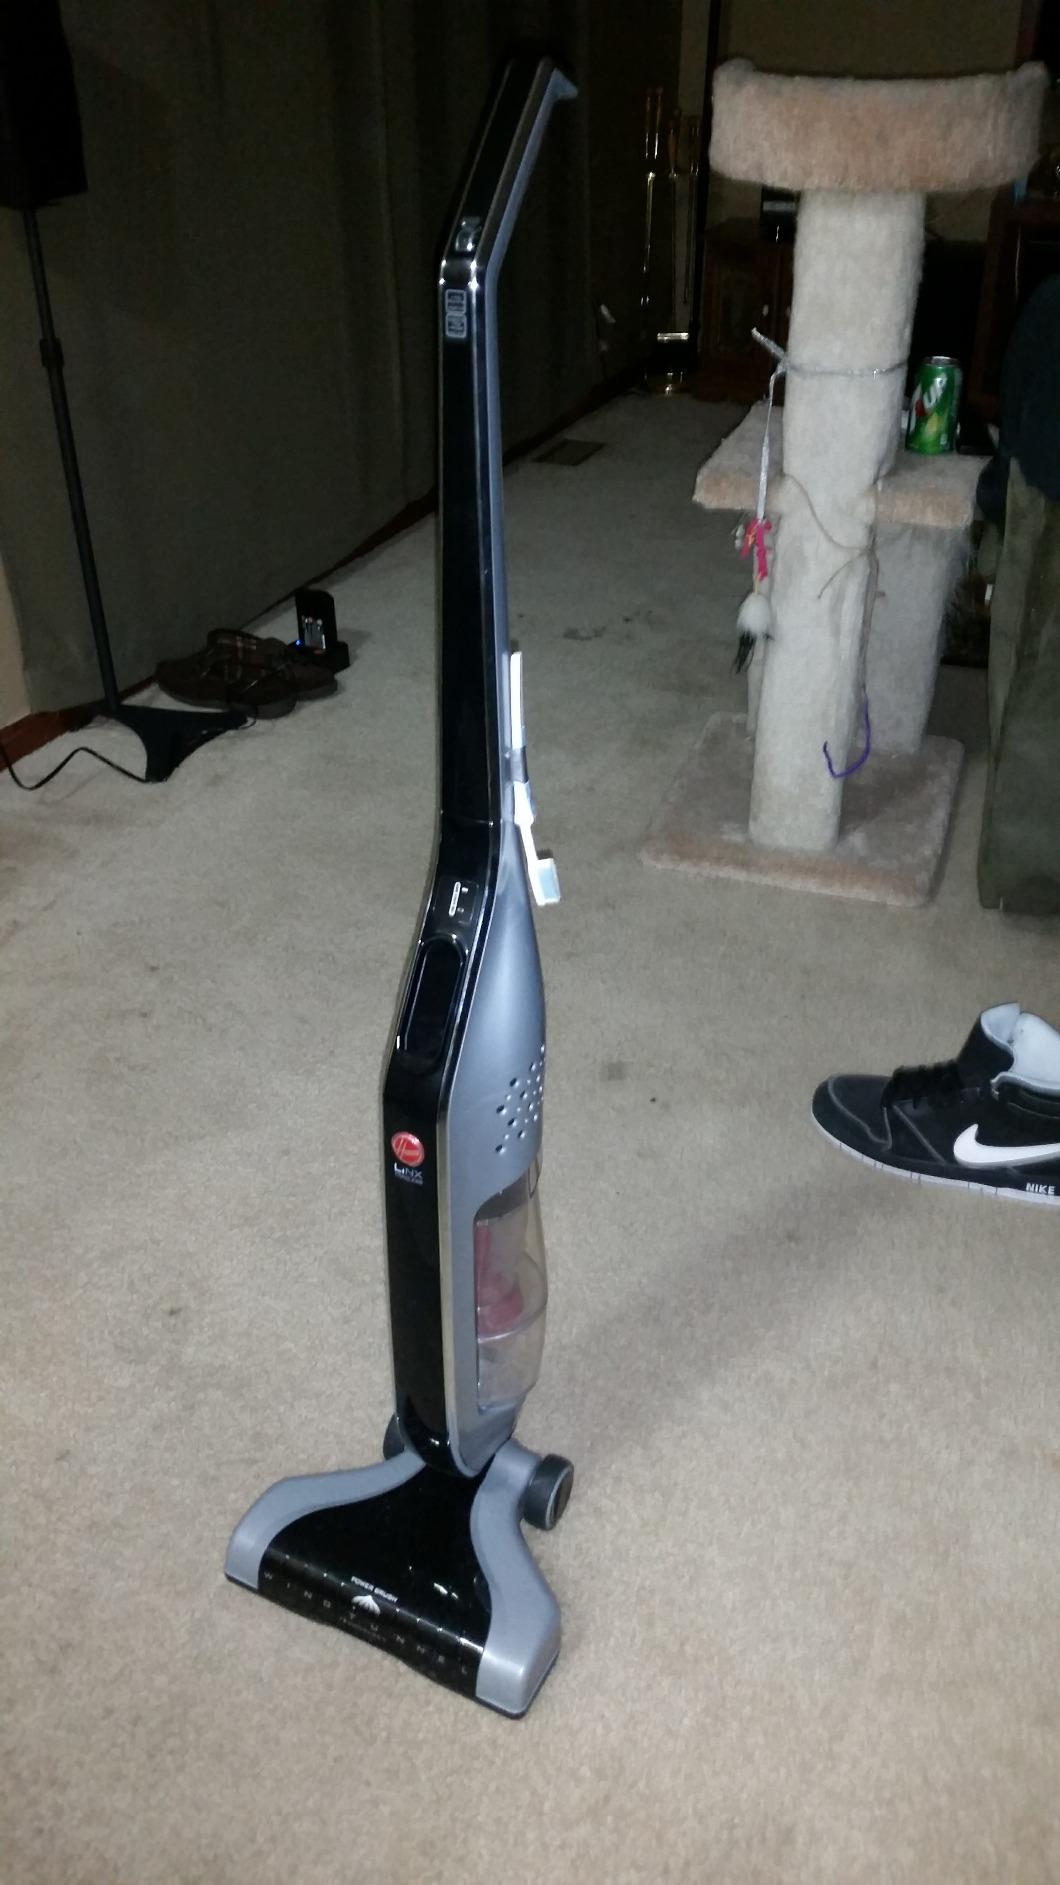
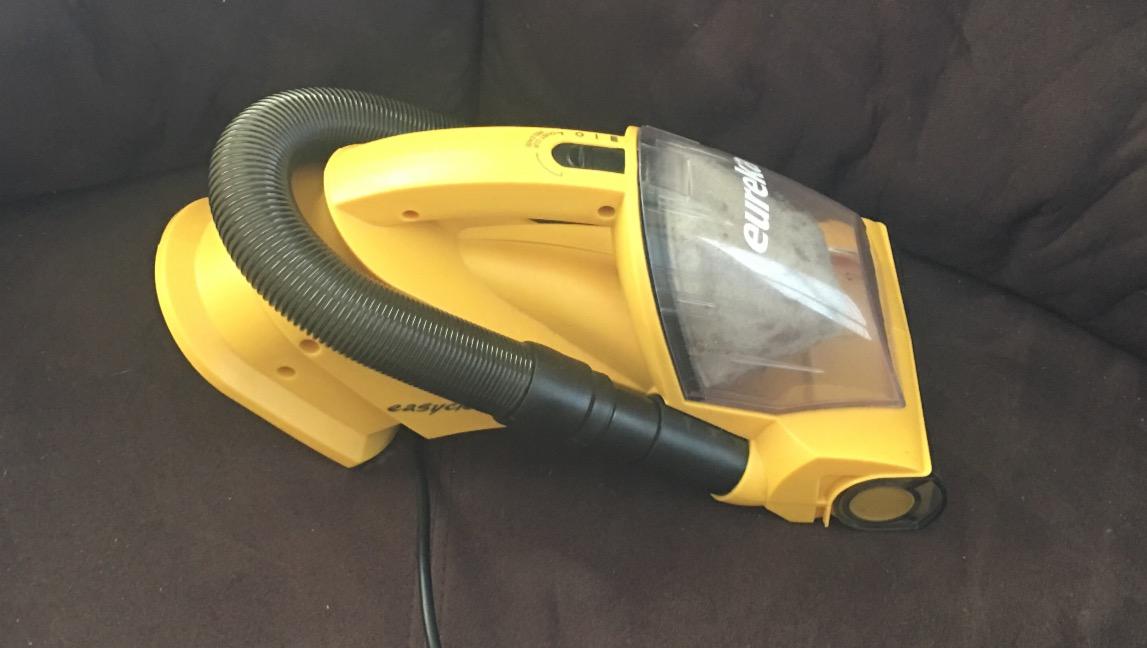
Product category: items_vacuum
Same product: no